The Primitive Hut

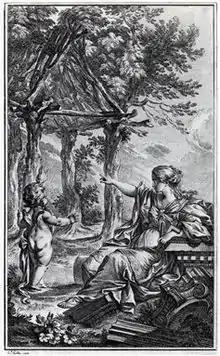
Frontispiece of Marc-Antoine Laugier: "Essai sur l'architecture" 2nd ed. 1755 by Charles Eisen (1720–1778). Allegorical engraving of the Vitruvian primitive hut.

The Primitive Hut is a concept that explores the origins of architecture and its practice. The concept explores the anthropological relationship between human and the natural environment as the fundamental basis for the creation of architecture. The idea of The Primitive Hut contends that the ideal architectural form embodies what is natural and intrinsic.